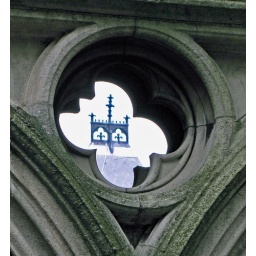
Part of the roof adornments at the Royal Courts of Justice, London, framed in a wall decoration.